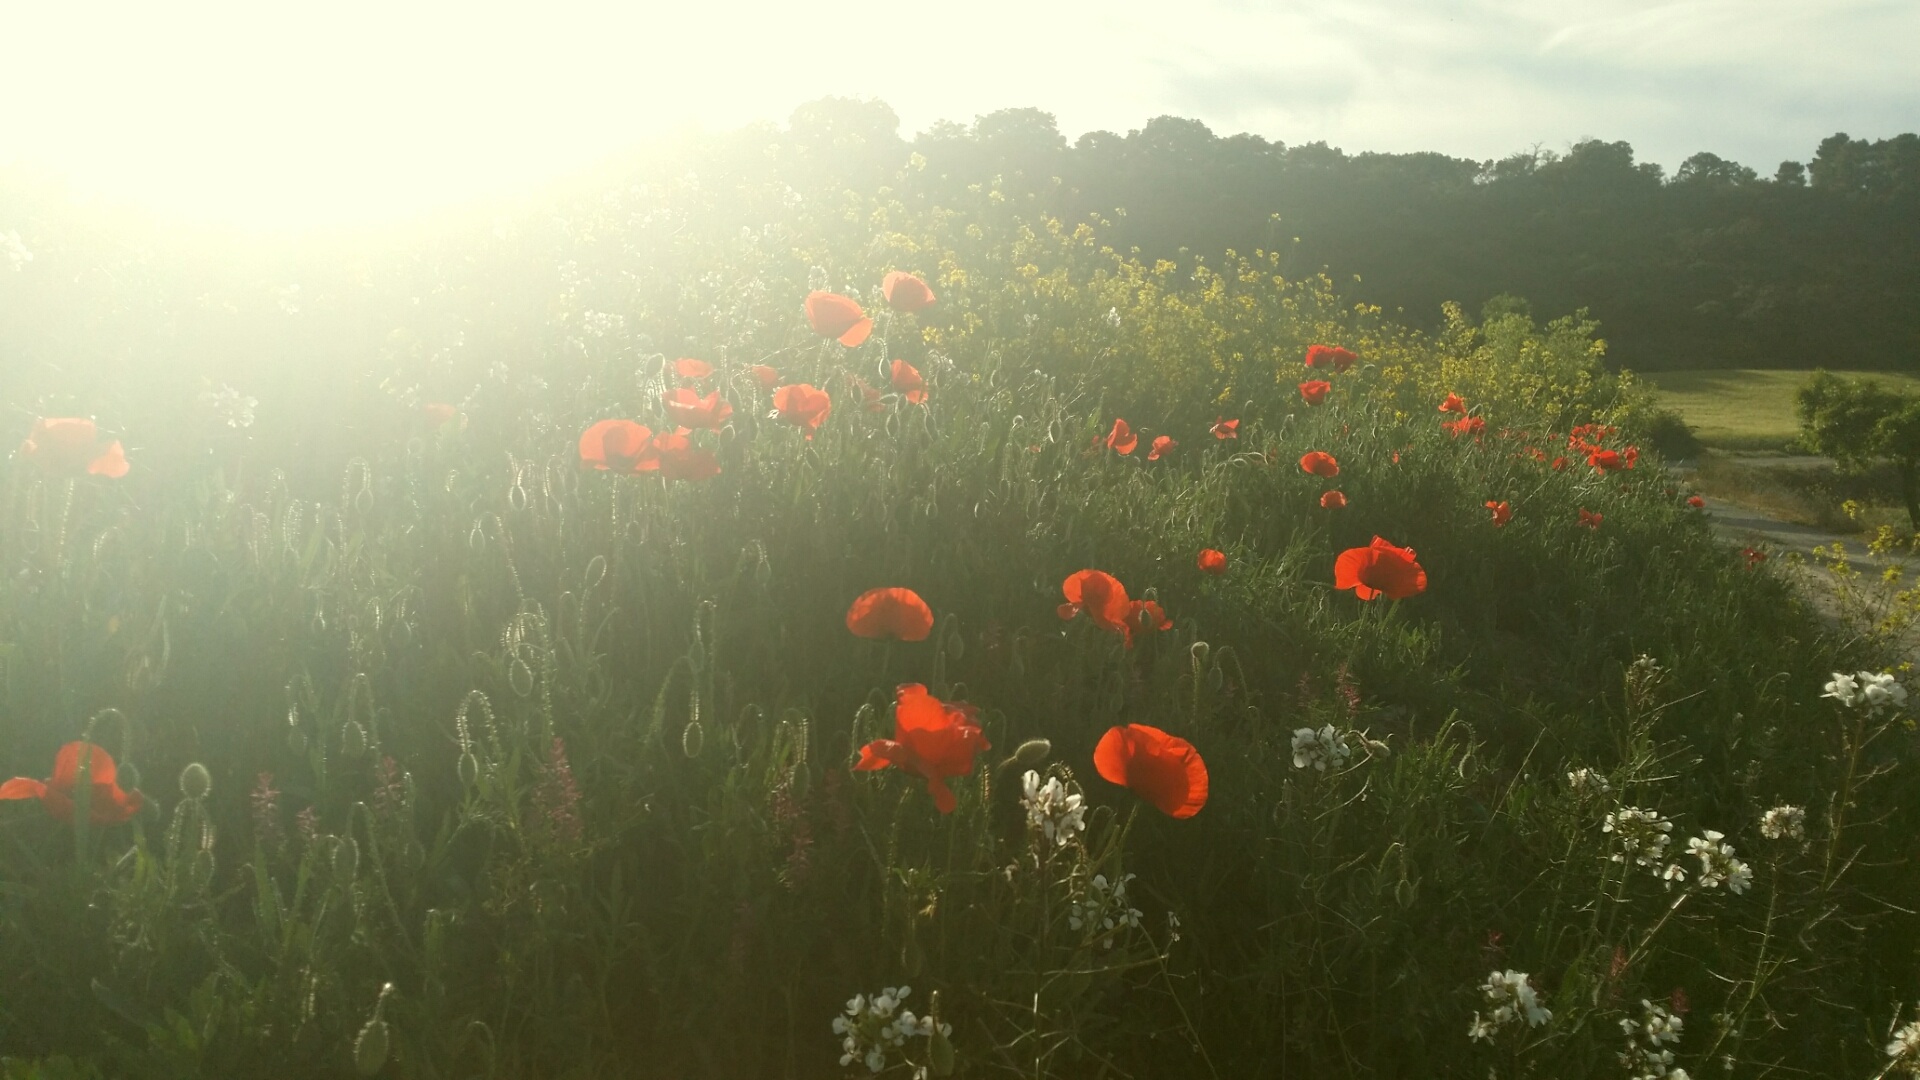
nature, grass, plant, sky, sun, sunset, field, meadow, sunlight, morning, leaf, flower, green, autumn, flora, wildflower, poppy, rural area, atmospheric phenomenon